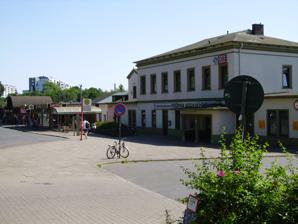
Building: Pinneberg station
Country: Germany
Year built: 1848
Railway station in Pinneberg, Germany Pinneberg Bf Main entrance General information Location Bahnhofstr. 1 25421 Pinneberg Pinneberg, Schleswig-Holstein Germany Owned by DB Netz Operated by DB Station&Service Line(s) Hamburg-Altona–Kiel railway Train operators DB Regio Nord S-Bahn Hamburg Connections Other information Station code 4935 DS100 code AP IBNR 8004819 Category 3 Fare zone HVV : B/402 and 502 Website www.bahnhof.de History Opened 18 September 1844 ; 180 years ago ( 1844-09-18 ) Electrified 22 September 1967 ; 57 years ago ( 1967-09-22 ) ( 3rd rail ) main line 24 September 1995 ; 29 years ago ( 1995-09-24 ) ( overhead ) Services Preceding station DB Regio Nord Following station Elmshorn towards Flensburg or Kiel Hbf RE 7 Hamburg Dammtor towards Hamburg Hbf Preceding station Following station Prisdorf towards Itzehoe RB 61 Hamburg Dammtor towards Hamburg Hbf Prisdorf towards Itzehoe or Wrist RB 71 Hamburg-Altona Terminus Preceding station Hamburg S-Bahn Following station Terminus S3 Thesdorf towards Hamburg-Neugraben Location Pinneberg Location in Hamburg Show map of Hamburg Pinneberg Location in Schleswig-Holstein Show map of Schleswig-Holstein Pinneberg Location in Germany Show map of Germany Pinneberg Location in Europe Show map of Europe Pinneberg station is a railway station on the Hamburg-Altona–Kiel line and located in Pinneberg , Germany , and served by the city trains and regional trains. It is a terminus for the rapid transit trains of the line S3 of the Hamburg S-Bahn . Station layout The station is at-grade and has two exits, the main exit with a bus stop and a taxicab stand . The second exit is to the park and ride facility, this exit is through a pedestrian underpass and has no lift. The railway station has a long island platform with the tracks 4 and 5 for the regional trains. Track 1 and track 2 have side platforms for the suburban or city trains. The platform between 2 and 3 is used as an interchange of the S-Bahn and the regional rail towards Neumünster . Station services Regional trains The regional lines RE 7, RB 61 and RB 71 from Hamburg central station and Hamburg-Altona railway station respectively toward Wrist, Kiel or Flensburg and Itzehoe call the station frequently. Trains at track 5 are toward Hamburg, at track 4 toward Itzehoe. Track three is used by trains in the direction Neumünster and Kiel. Hamburg S-Bahn The tracks 1 and 2 are used by the S3 line of the Hamburg S-Bahn as a terminus. Toward Stade the trains need 96 minutes, reaching Hamburg central station in 39 minutes. Buses Several bus lines connect the nearby municipalities with the railway. Facilities at the station The station is managed by the DB Station&Service plc . There are ticket machines for the transport association of Hamburg and the German railway company . The station building is open only on weekdays. About 390 park and ride places and 490 bicycle stands can be used. A small shop for newspapers and fast food snack stands are located at the station. Like many other stations the station is controlled with a video surveillance system. References